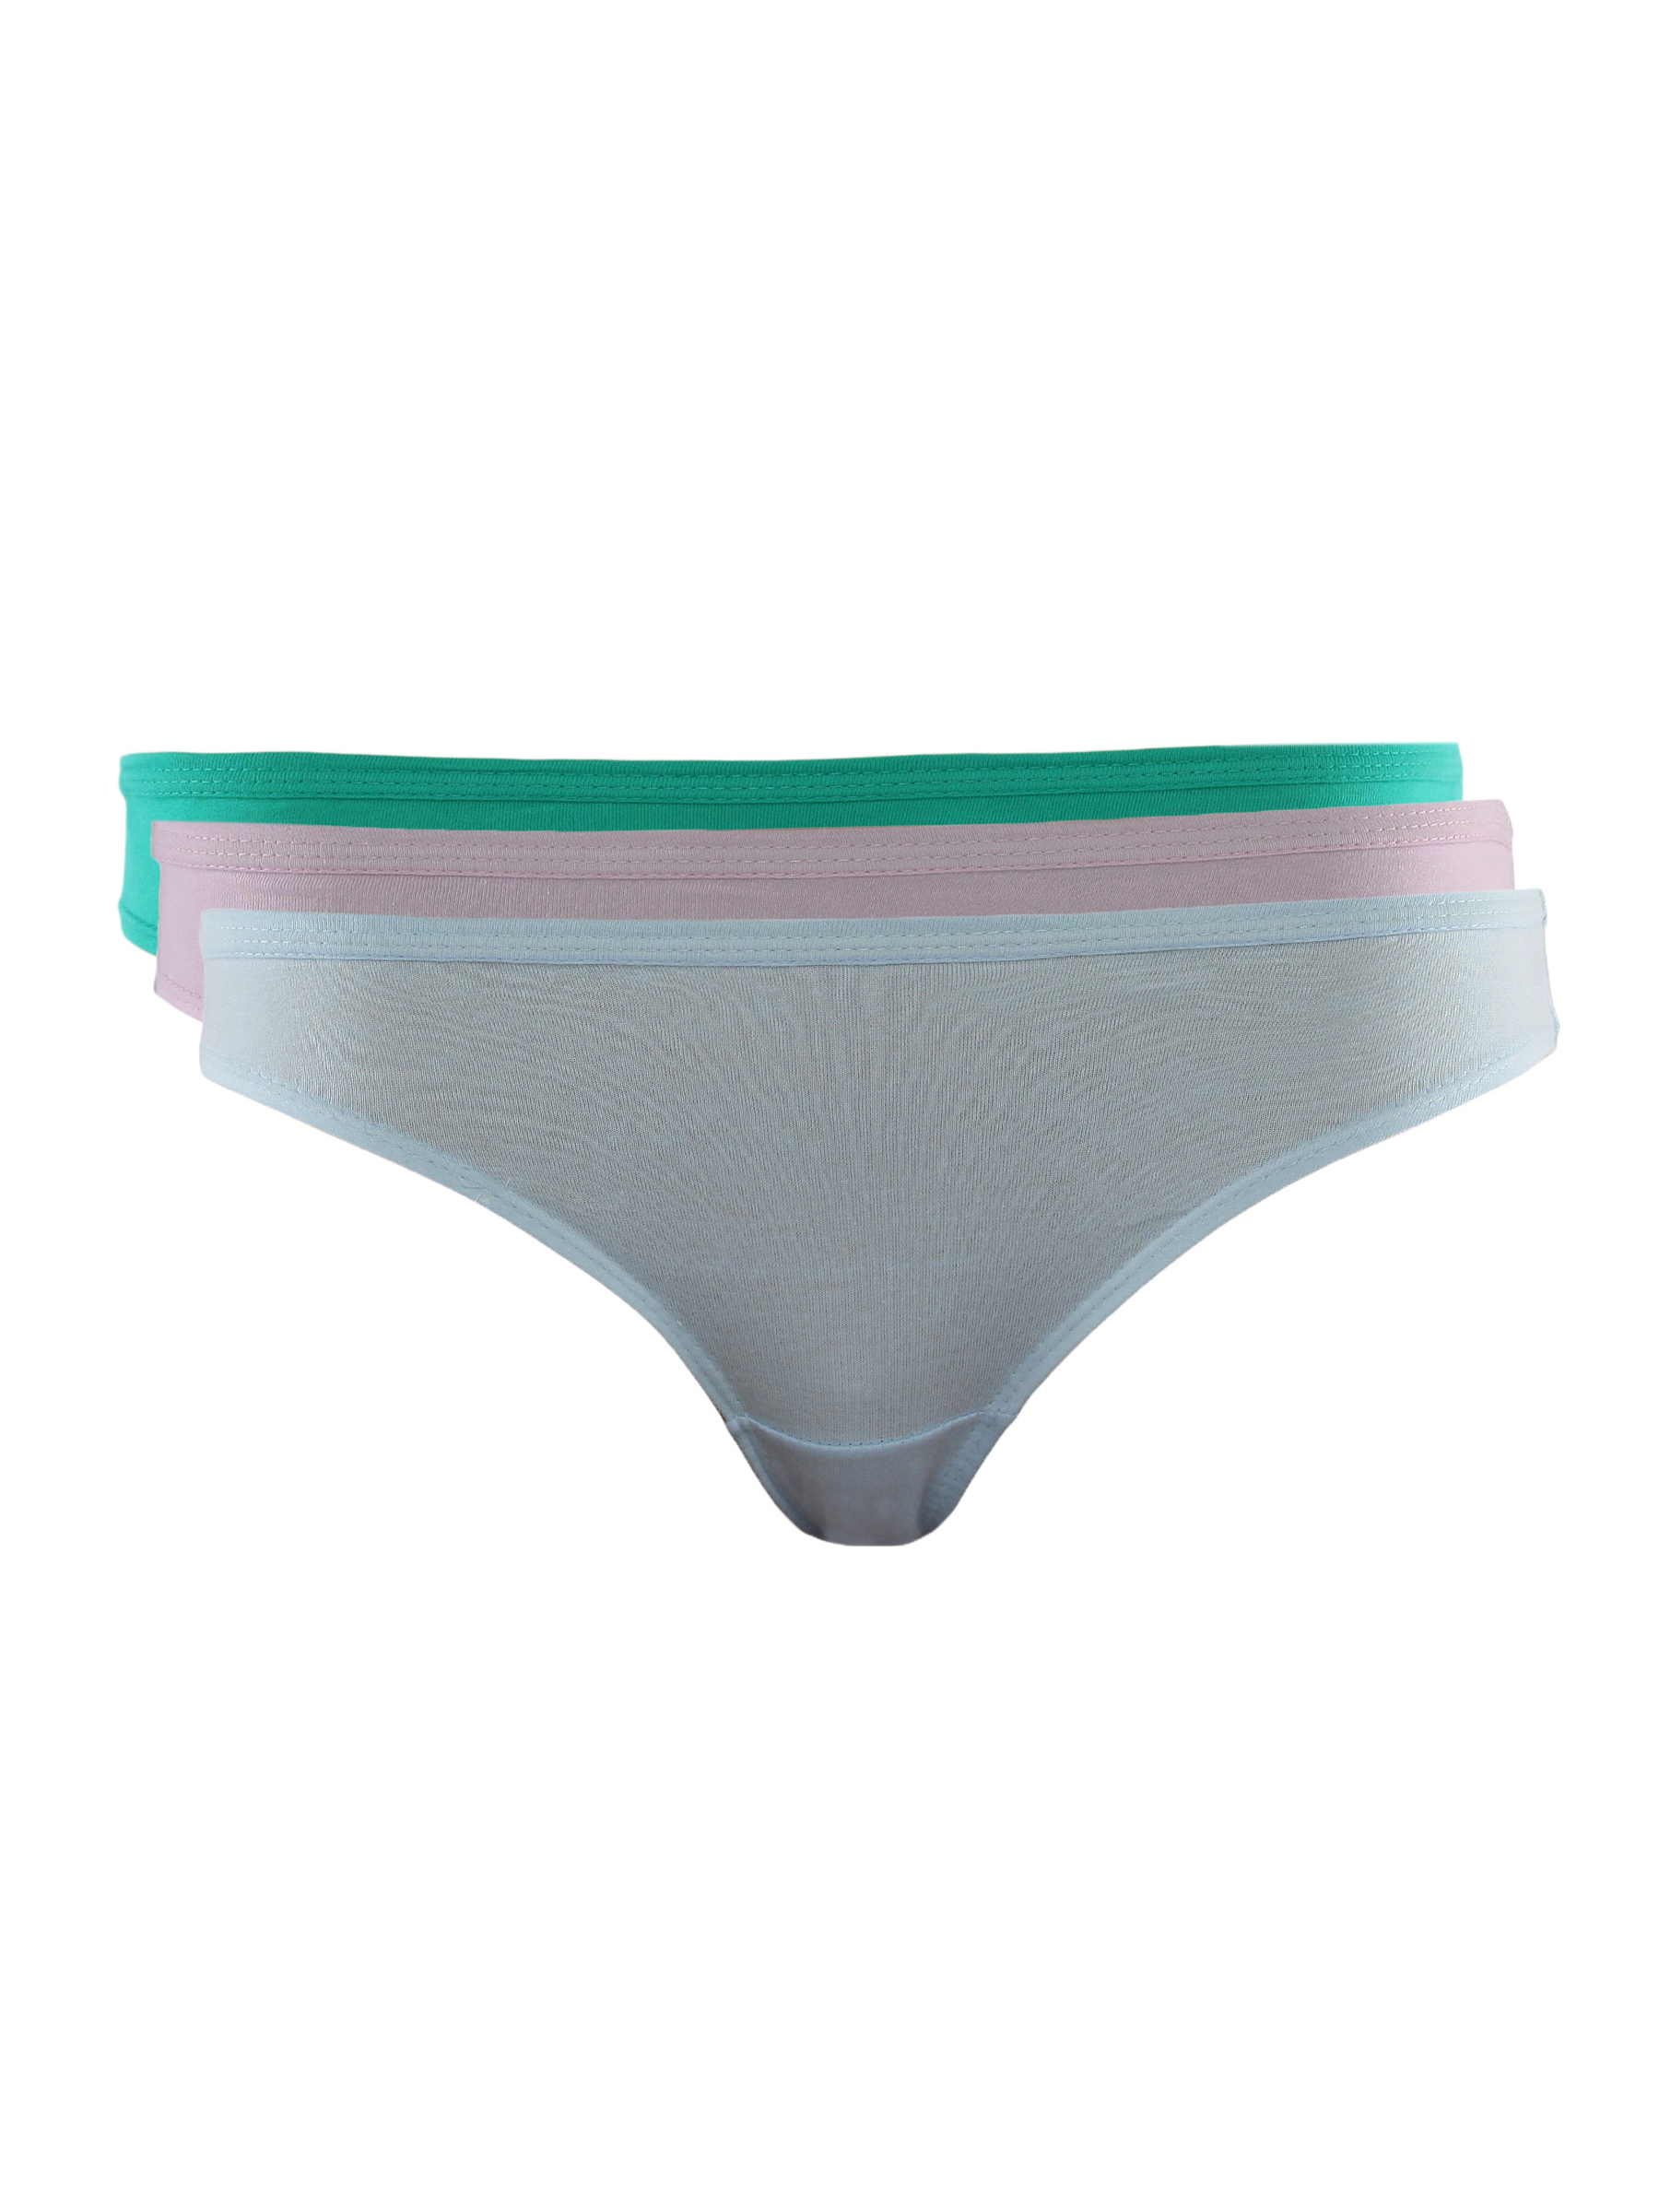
Beyouty Women Pack of 3 Briefs
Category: Apparel / Innerwear / Briefs
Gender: Women
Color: Green
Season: Summer 2017
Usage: Casual